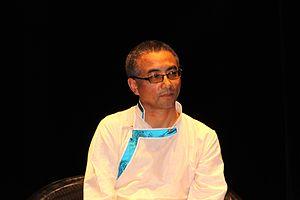
L' écrivain, scénariste et réalisateur tibétain Pema Tseden durant les Rencontres avec les réalisateurs au théatre Verdière de la Coursive (jeudi 5 juillet 2012 à 16h15) lors du Festival International du Film de La Rochelle 2012. La Rochelle, Charente Maritime, France.
Pema Tseden ou Wanma Tsaidan, est un écrivain, réalisateur, scénariste et producteur chinois d’origine tibétaine, né en décembre 1969 dans une famille de nomades tibétains à Thrika, un village du xian de Guide dans la préfecture autonome tibétaine de Hainan dans le Qinghai, en Chine.